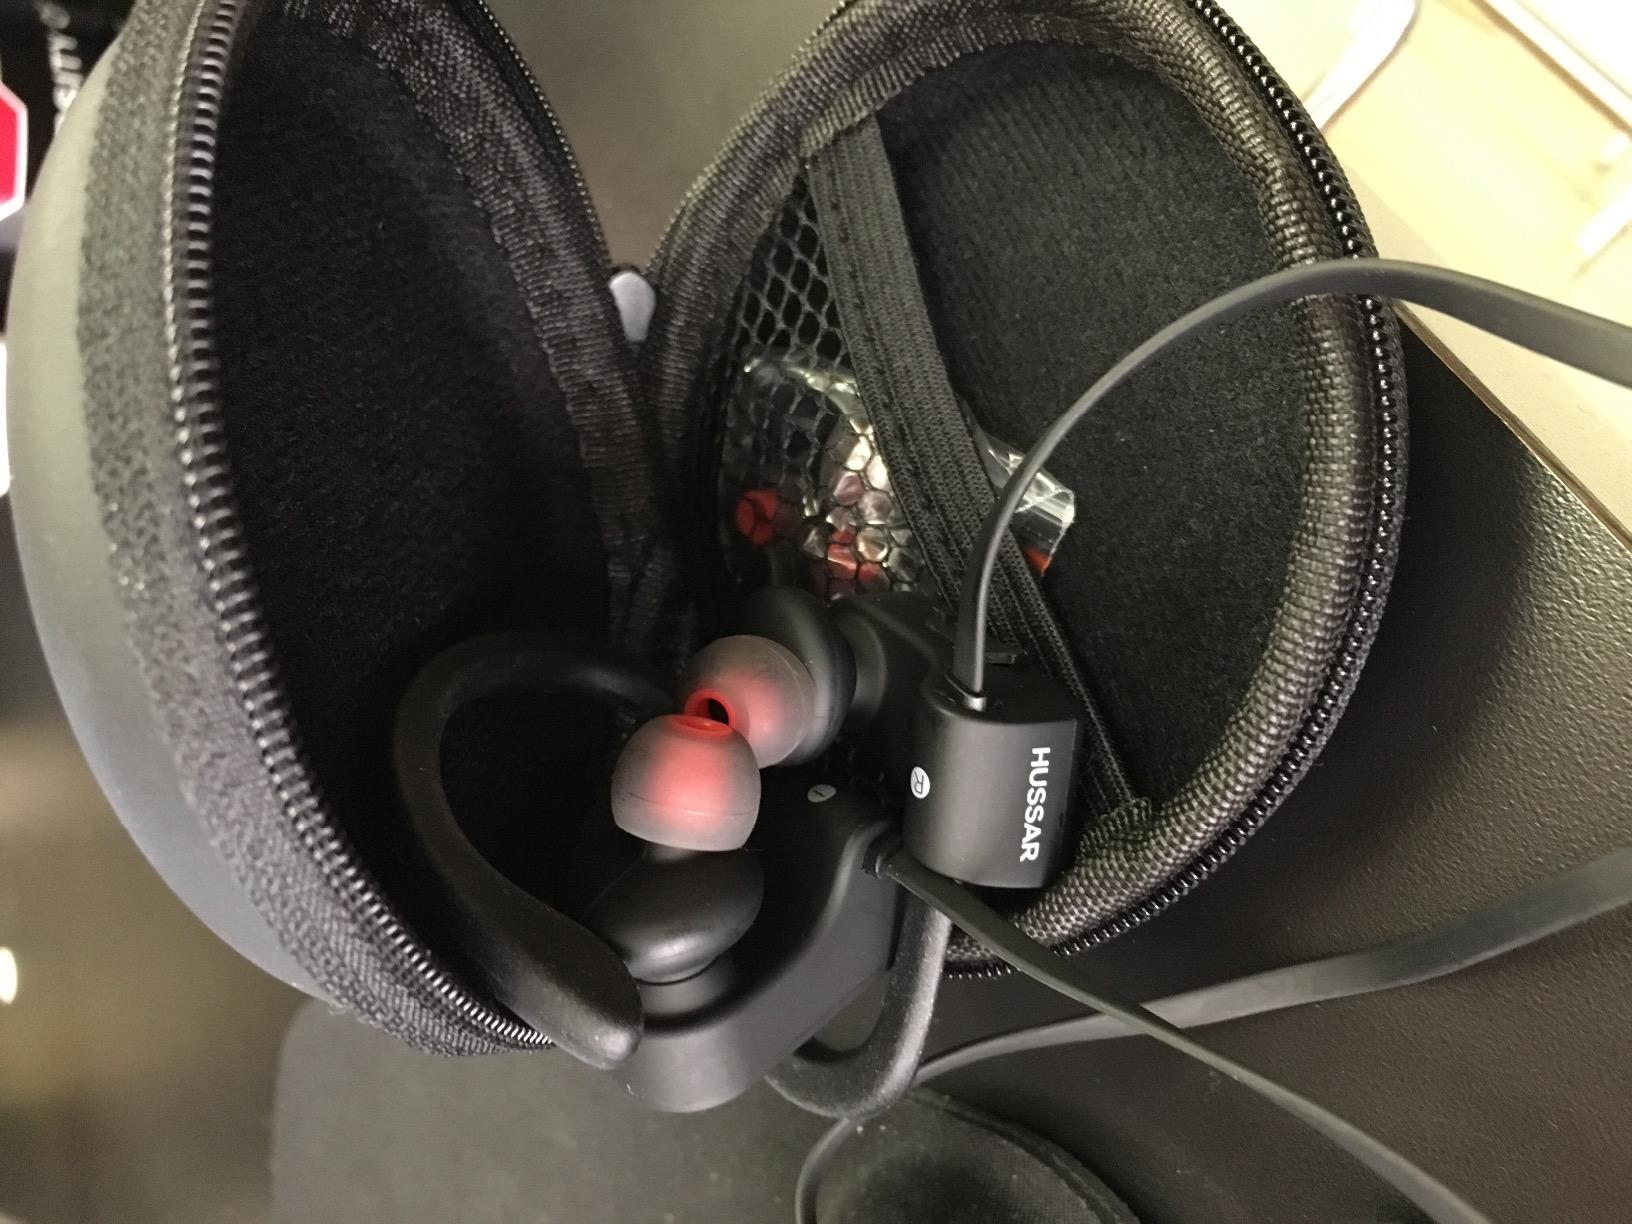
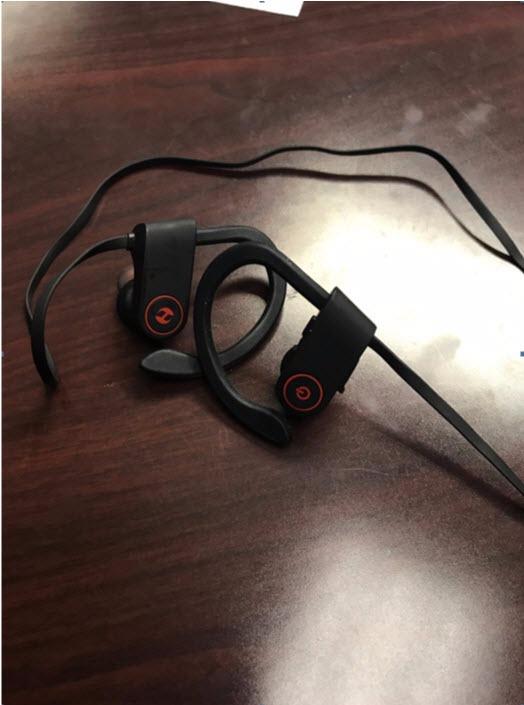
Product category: headphones
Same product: yes